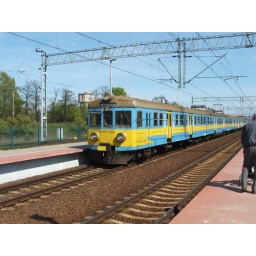
Notice old water tower far in background (It belongs to now abandoned roundhouse at Kuzniki)